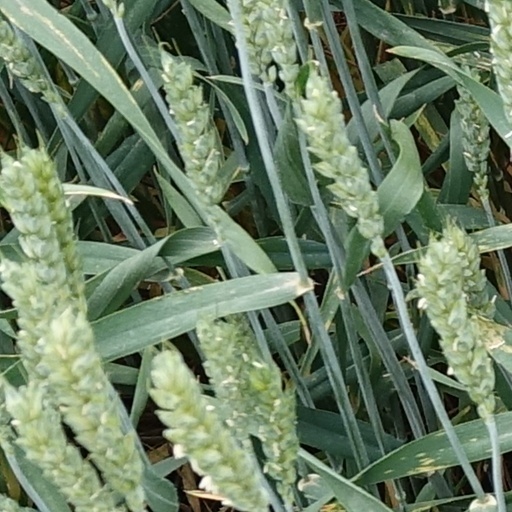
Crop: wheat